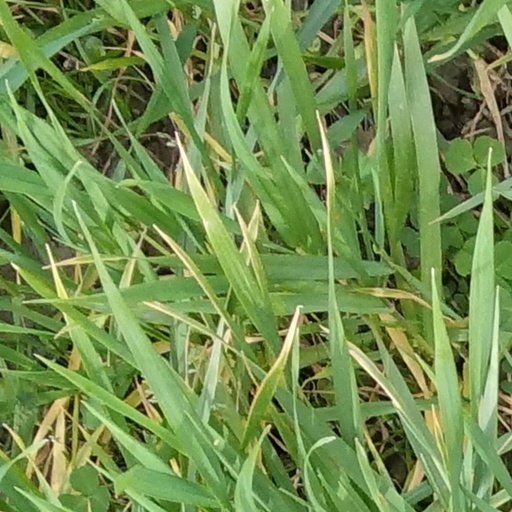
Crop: wheat